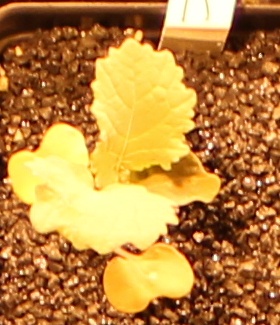
Label: Canola